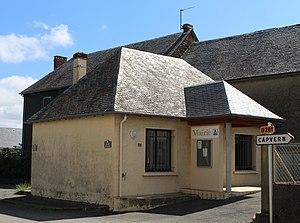
Mairie d'Artiguemy (Hautes-Pyrénées)
Artiguemy est une commune française située dans le département des Hautes-Pyrénées, en région Occitanie.